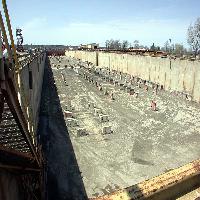
Weather: sun or clear